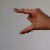
The image shows a hand gesture representing the letter 'Z' in Indian Sign Language.